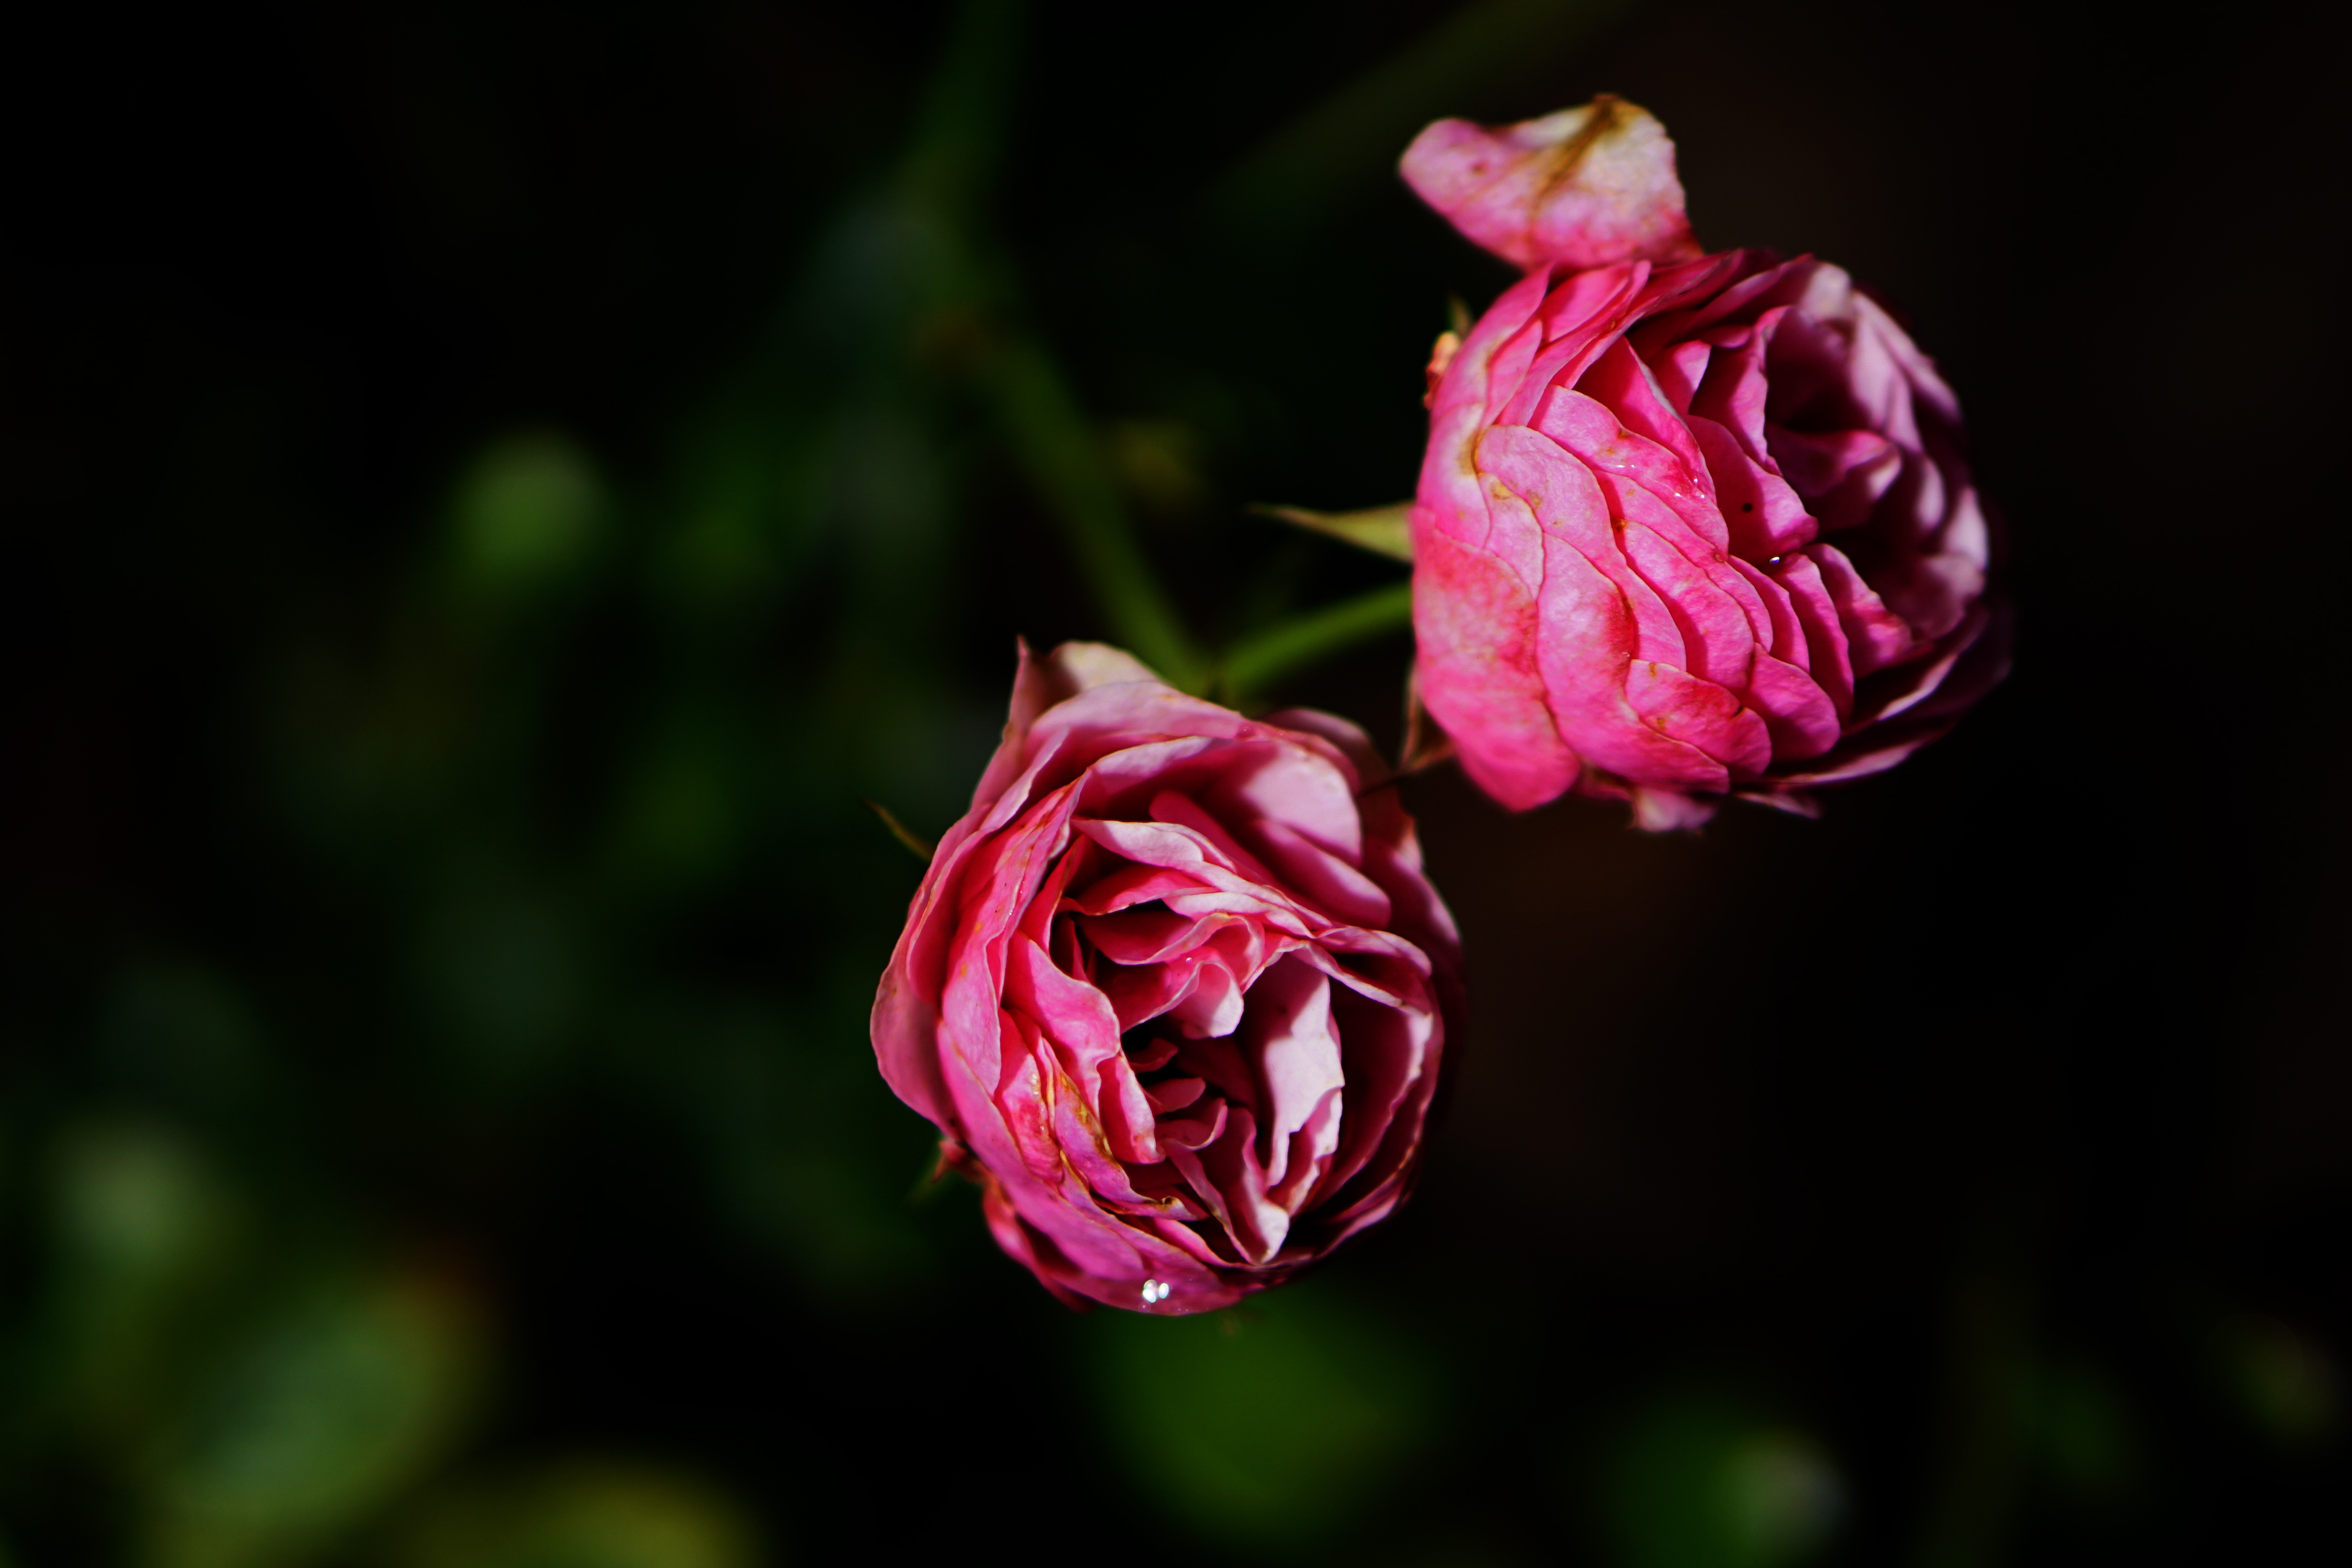
nature, blossom, plant, photography, leaf, flower, petal, bloom, time, live, love, gift, rose, green, red, pink, flora, close up, leaves, transience, background, pink rose, bud, transient, of course, rose bloom, macro photography, flowering plant, garden roses, rose family, lucky charm, plant stem, land plant, rose order